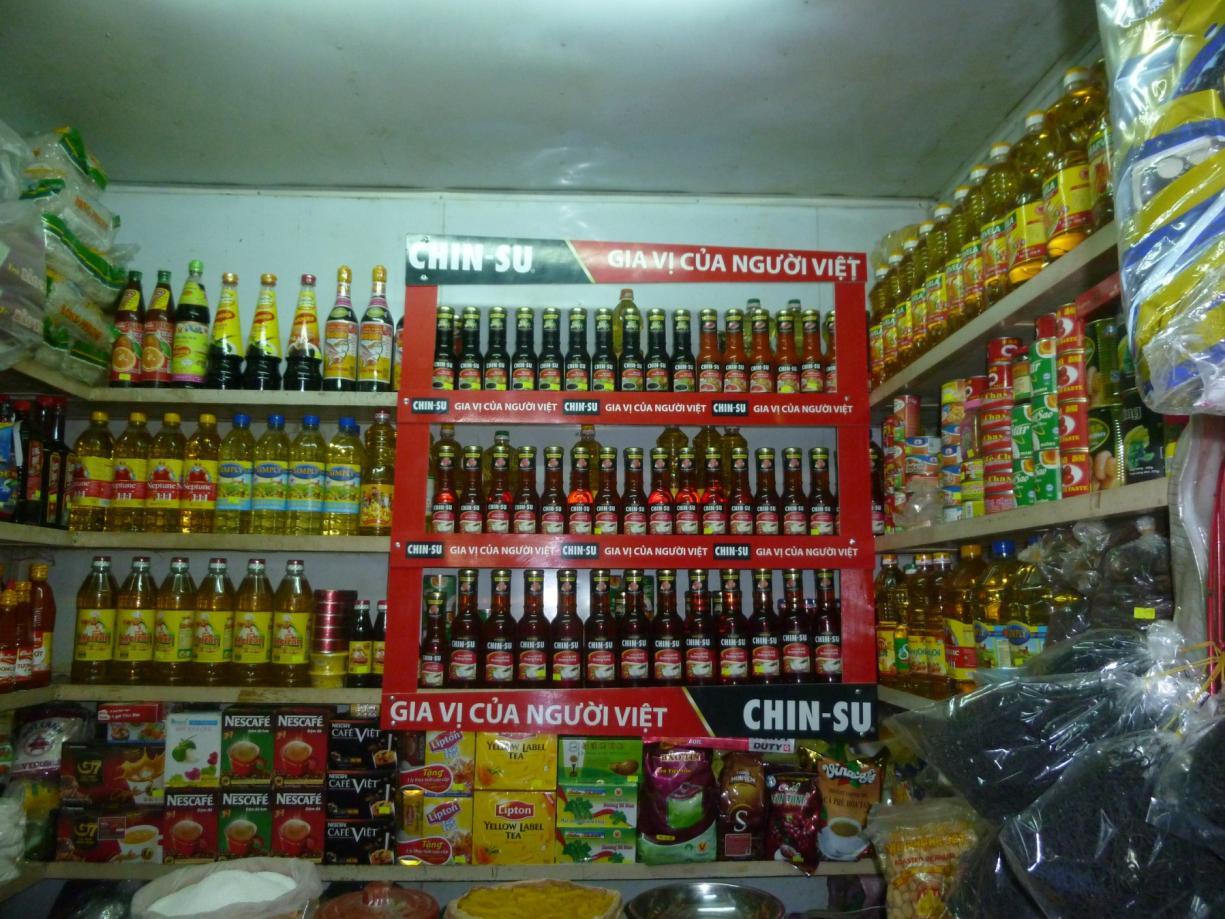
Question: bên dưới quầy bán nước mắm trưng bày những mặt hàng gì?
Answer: cà phê